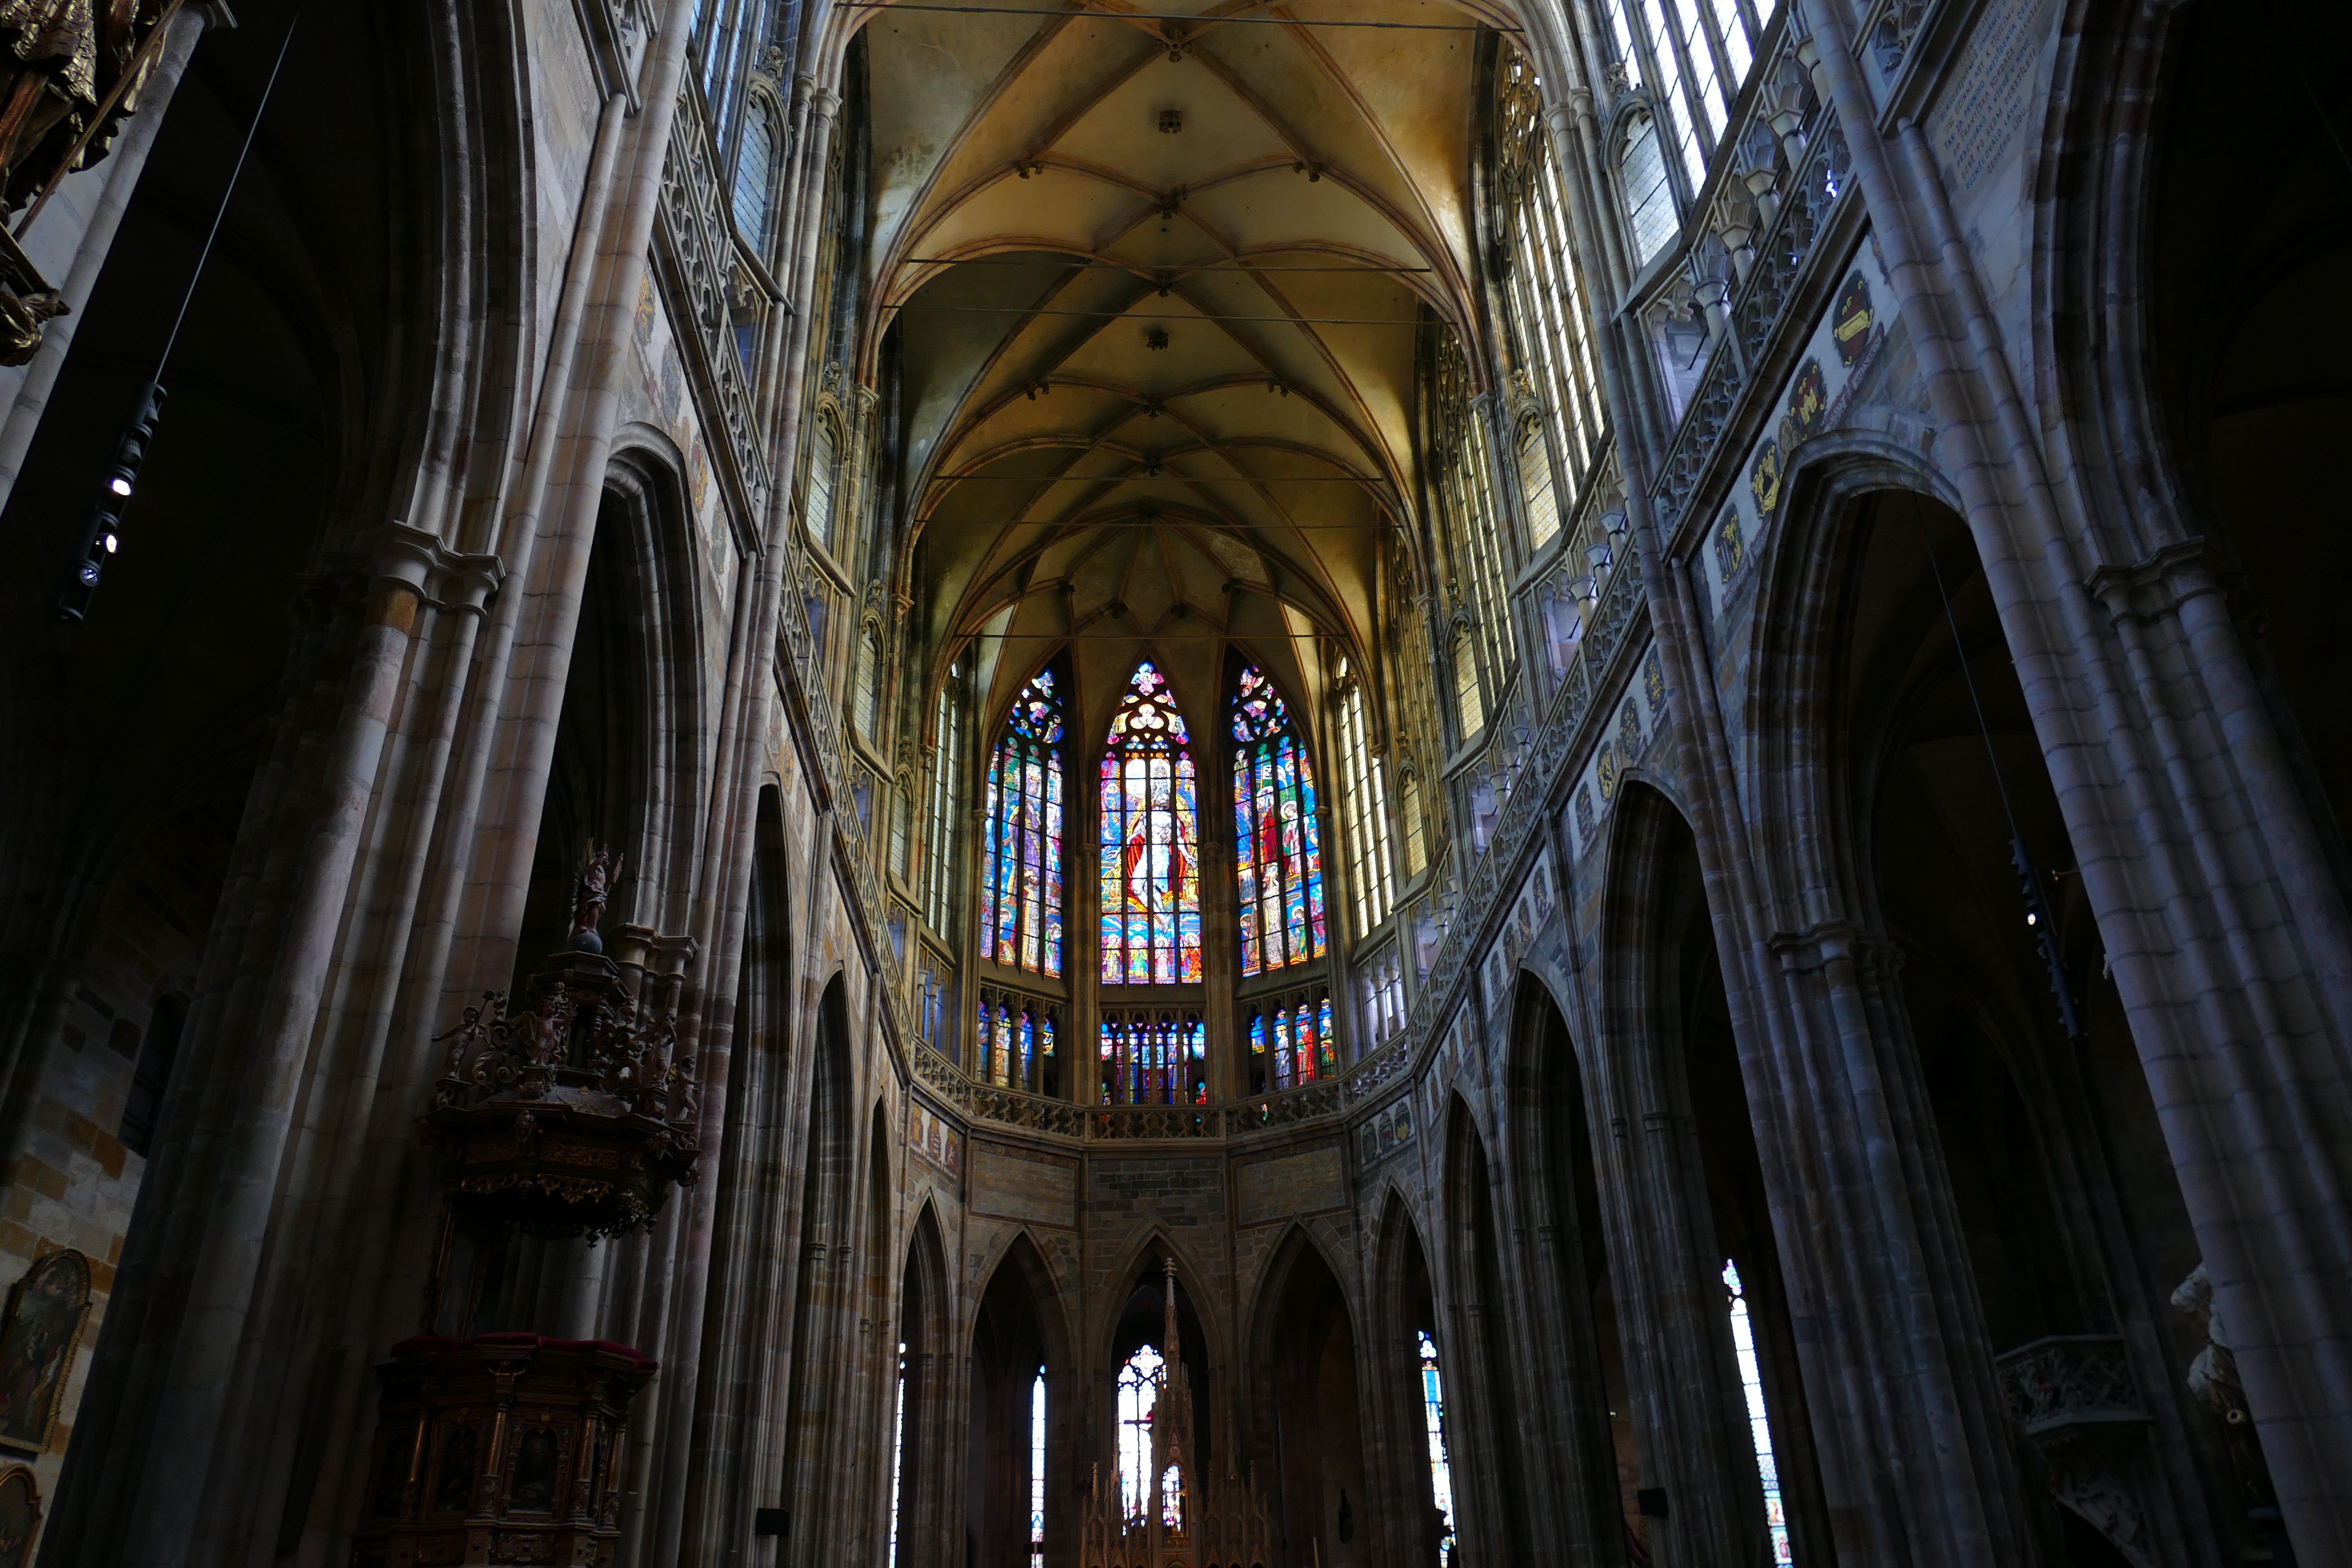
architecture, building, old, religion, church, cathedral, prague, christian, gothic, place of worship, places of interest, catholic, art, faith, symmetry, nave, vault, historically, czech republic, baroque, ornaments, columnar, gothic architecture, house of worship, church buildings, church art, prague castle